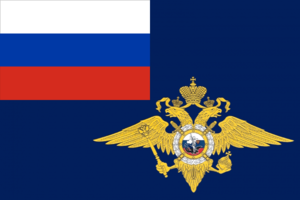
Le ministère de l'Intérieur de Russie a pour sigle MVD, Ministerstvo Vnoutrennikh Diel dans la Russie actuelle comme dans l'ex-URSS. Cet organe a connu de nombreux remaniements.